The Real Housewives of New Jersey season 13

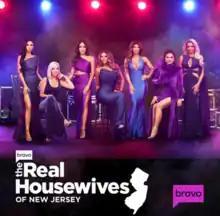
Left to right: Fuda, Josephs, Gorga, Catania, Giudice, Aydin and Cabral

The thirteenth season of "The Real Housewives of New Jersey", an American reality television series, was broadcast on Bravo from February 7, 2023. It is primarily filmed in New Jersey; its executive producers are Jordana Hochman, Sarah Howell, Mioshi Hill, Lauren Volonakis, Maggie Langtry, Lisa Levey and Andy Cohen.